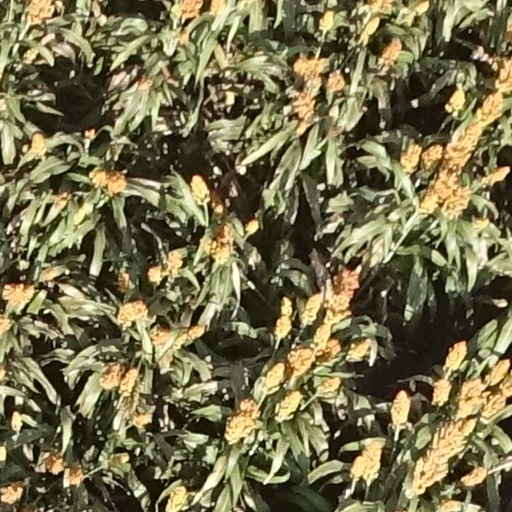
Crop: sorghum